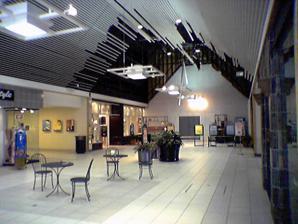
Building: The Shops at Willow Lawn
Country: United States of America
Year built: 1956
Shopping mall in Virginia, U.S. The Shops at Willow Lawn Remodeling in 2005.  The enclosed mall area beyond this point was in the process of being demolished and made into an outdoor shopping center, while the remainder of the mall was remodeled. Location Richmond, Virginia , U.S. Opening date 1956 No. of stores and services 60 The Shops at Willow Lawn is a shopping center located slightly outside the city limits of Richmond, Virginia in unincorporated Henrico County . It is the first shopping center in the Richmond area. Currently, the center is entirely a strip mall now, the remaining enclosed portion having been demolished and rebuilt. The center features over 60 stores and several restaurants. Federal Realty Trust owns the shopping center. History The center, originally called Willow Lawn Shopping Center , opened in 1956. Originally, the center was anchored by G.C. Murphy , Giant Food , JCPenney , Peoples Drug , Safeway , and Woolworth . Safeway later re-located to the former Giant Food space; the original Safeway was torn down for Hess's . This Hess's store, over time, was renamed to Leggett, and then to Belk , which closed in 1998. In 1986, Federal Realty Trust acquired the shopping center. The middle section of the mall was enclosed that year, creating a hybrid strip mall/enclosed mall. The enclosed portion featured several more stores, as well as a food court . Miller & Rhoads closed in 1988, and was sub-divided into smaller stores and offices. Through the 1980s, Willow Lawn lost many of its key stores as other malls opened nearby. JCPenney closed in the late 1990s and was replaced with a Hannaford Bros. Co. supermarket, until that chain sold its Richmond locations to Kroger . Peoples Drug became CVS/Pharmacy , which it is to this day. G.C. Murphy and Woolworth also closed; these stores later became Barnes & Noble and Tower Records , respectively. In 1996, Barksdale Theatre , Central Virginia's leading professional theatre, made The Shops at Willow Lawn its new home.  The theatre still presents its Signature Season there today. Theatre IV , the Children's Theatre of VA, occasionally performs at the theatre. Dillard's opened at Willow Lawn in 1998, replacing the former Belk. This Dillard's did not last long, however, and was closed by 2004. The former Dillard's was soon replaced with Gold's Gym and Ross Dress For Less . Barnes & Noble , which opened in the 1990s, moved out in 2000 and was replaced with Staples. Federal Realty began a renovation of the mall in 2005, taking a portion of the enclosed mall and returning it to an open-air strip. Also in 2005, Ben Franklin Crafts (which was formerly an outparcel) and K & G Fashion Superstore moved into the mall, the latter replacing most of the food court. Tower Records closed in 2006 due to Chapter 11 Bankruptcy liquidation. In 2011, Willow Lawn began another renovation, demolishing the remnants of the enclosed mall and food court. In 2012, the central section of Willow Lawn is set to reopen with new stores and an open-air courtyard. Old Navy and a few other tenants relocated to stores in other central parts of the existing complex. References